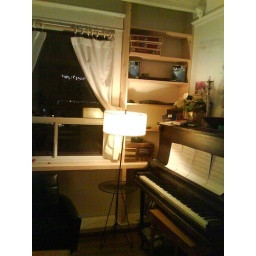
pine bookcase, built to fit around the window in our slightly wonky old house